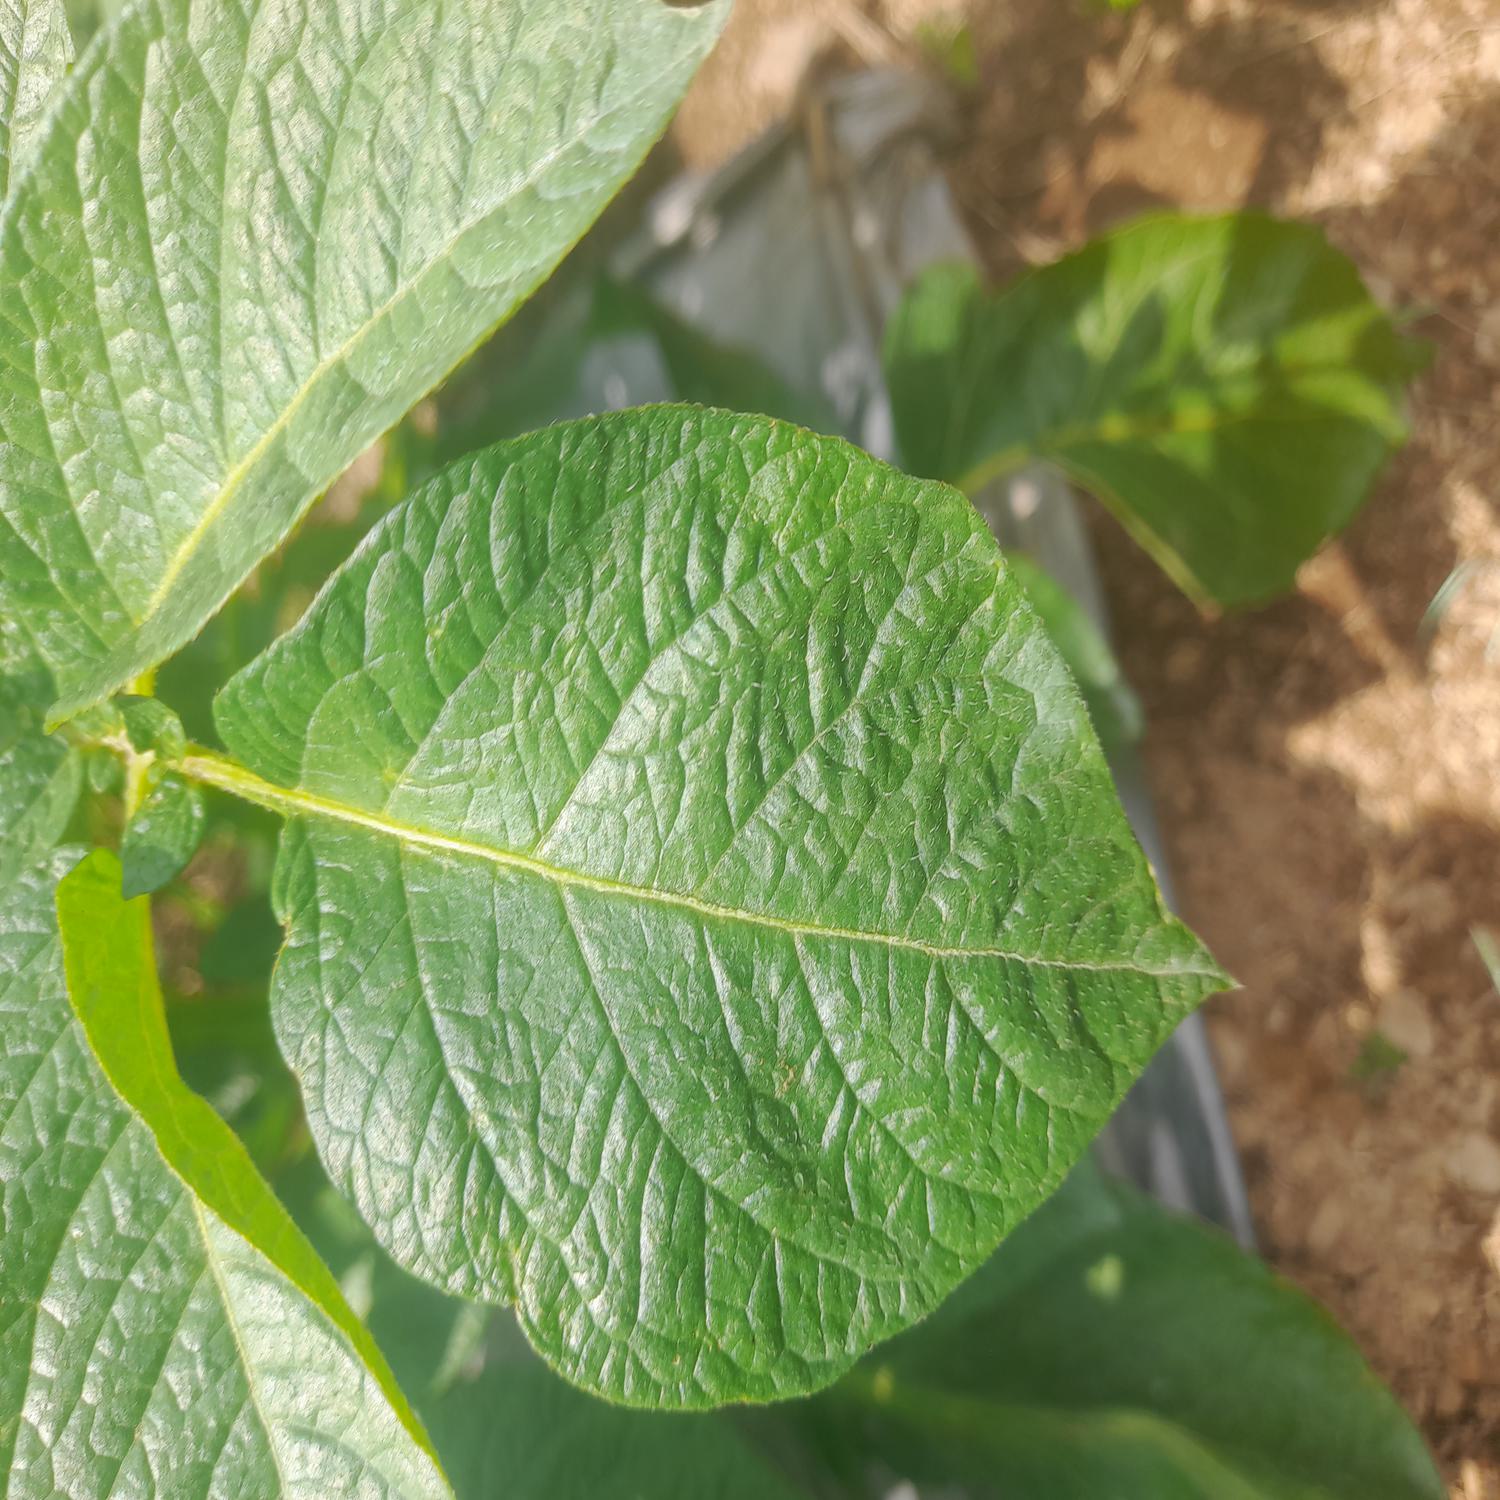
Label: Virus